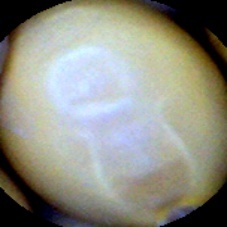
Label: Intact